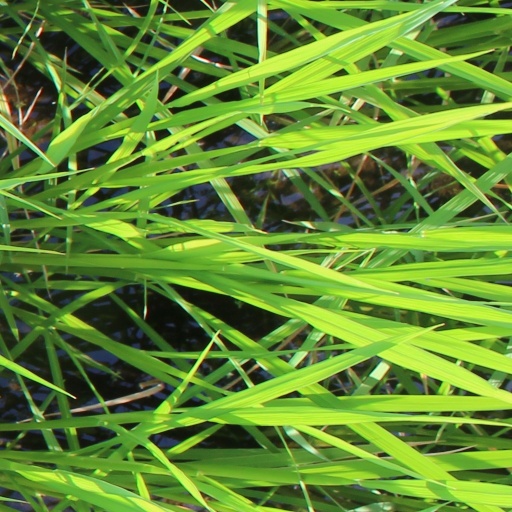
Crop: rice